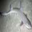
Label: shark